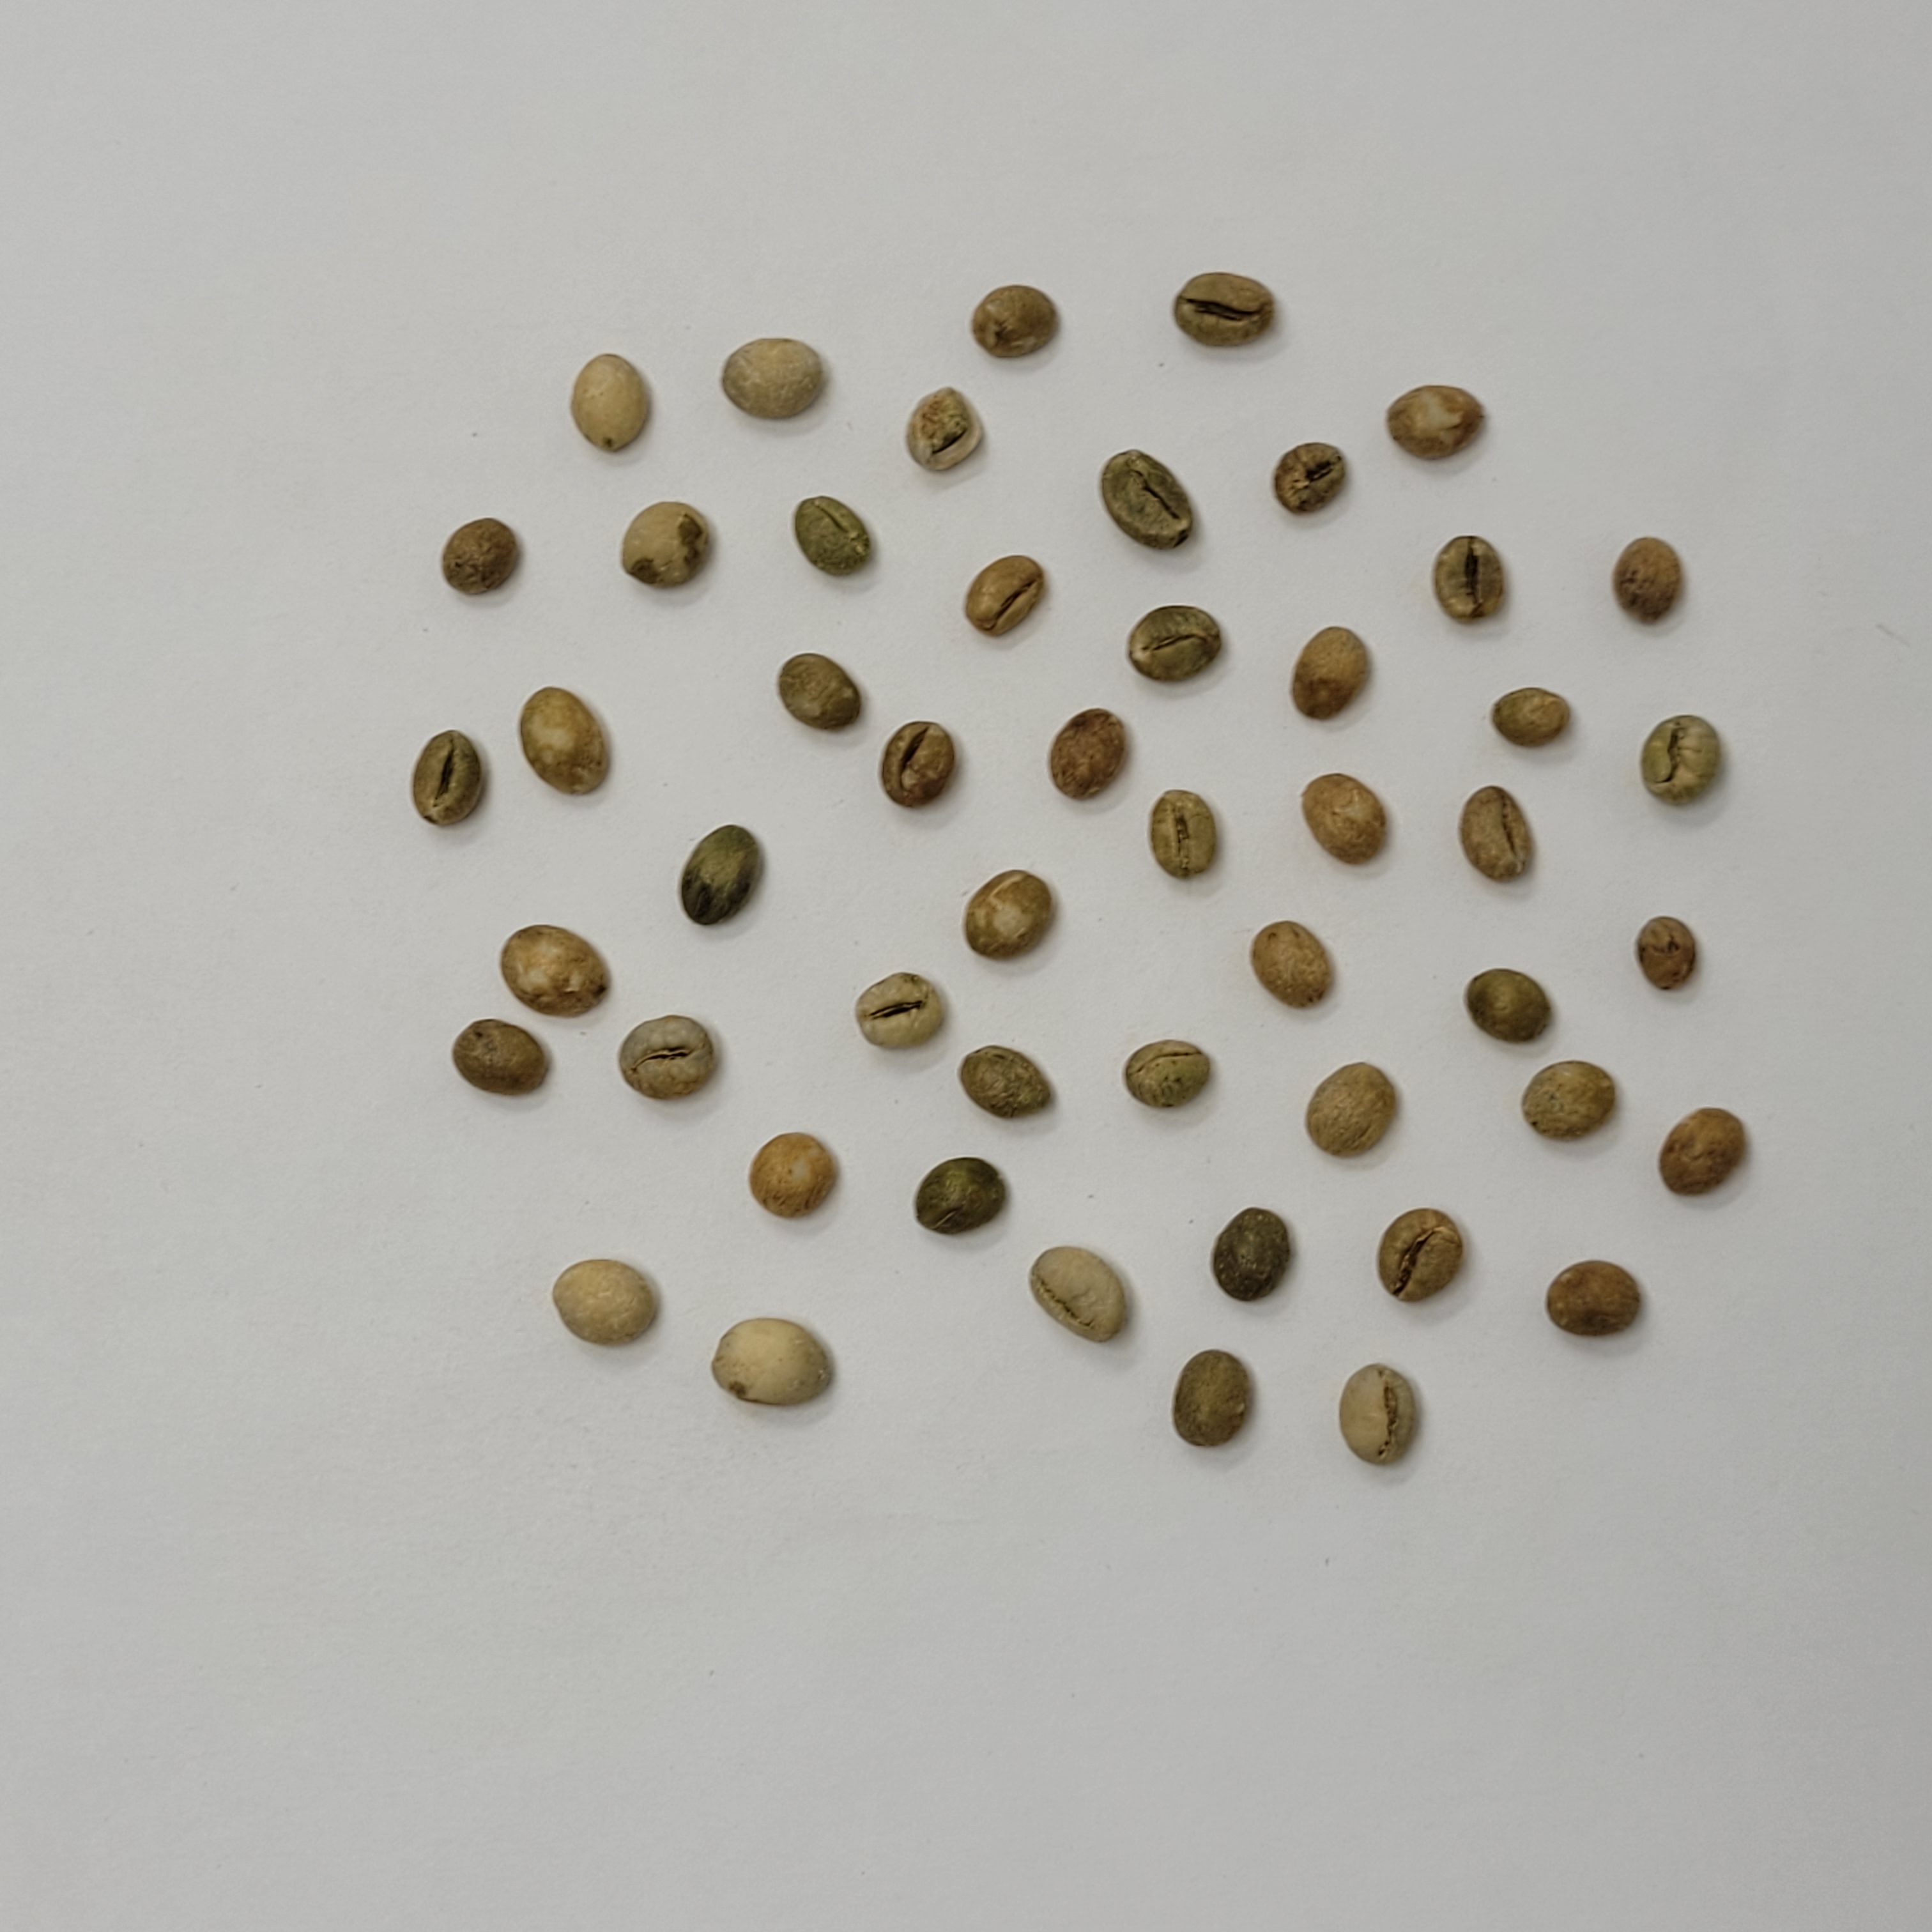
Coffee bean quality grade: PB-I